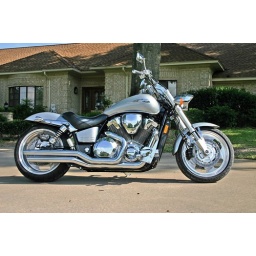
Michaels 1st road bike. Custom VTX Honda 1800 cc. In front of our home in Henderson.